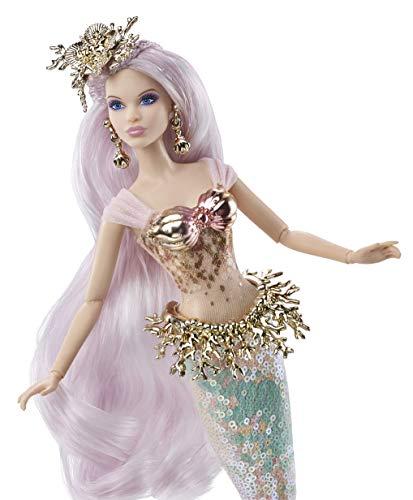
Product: Barbie Collector Mermaid Enchantress Fantasy Doll with Pink and Blue Hair
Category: Toys & Games | Dolls & Accessories | Dolls
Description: Barbie Mermaid Enchantress doll's hair features pink and blue highlights and is styled in flowing waves with a delicate braid.
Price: $49.50
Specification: ProductDimensions:15.5x3.4x9.5inches|ItemWeight:2.2pounds|ShippingWeight:2.5pounds(Viewshippingratesandpolicies)|ASIN:B07GLMHQQL|Itemmodelnumber:FXD51|Manufacturerrecommendedage:8-15years